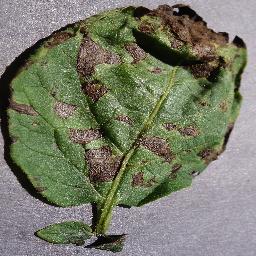
Etiqueta: Tizon_Temprano